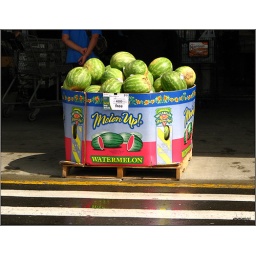
The lines in front of the watermelons are the painted cross walk on the pavement with more reflections in the rain water.